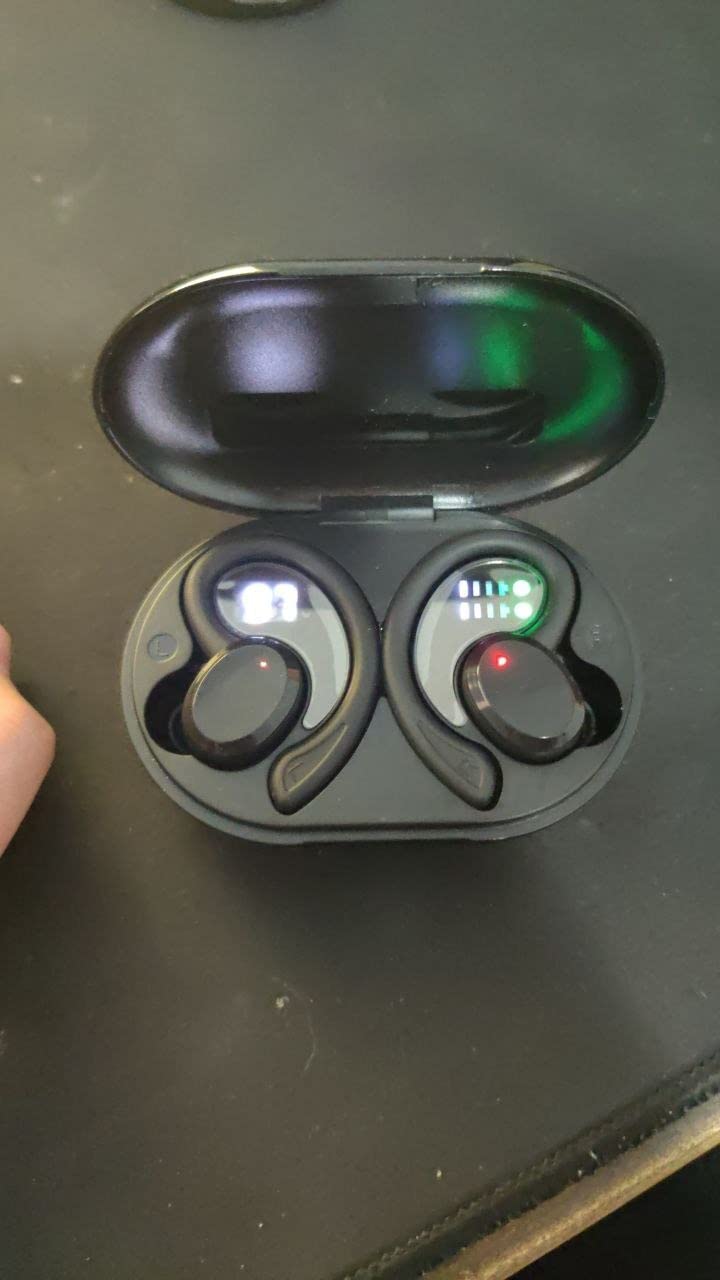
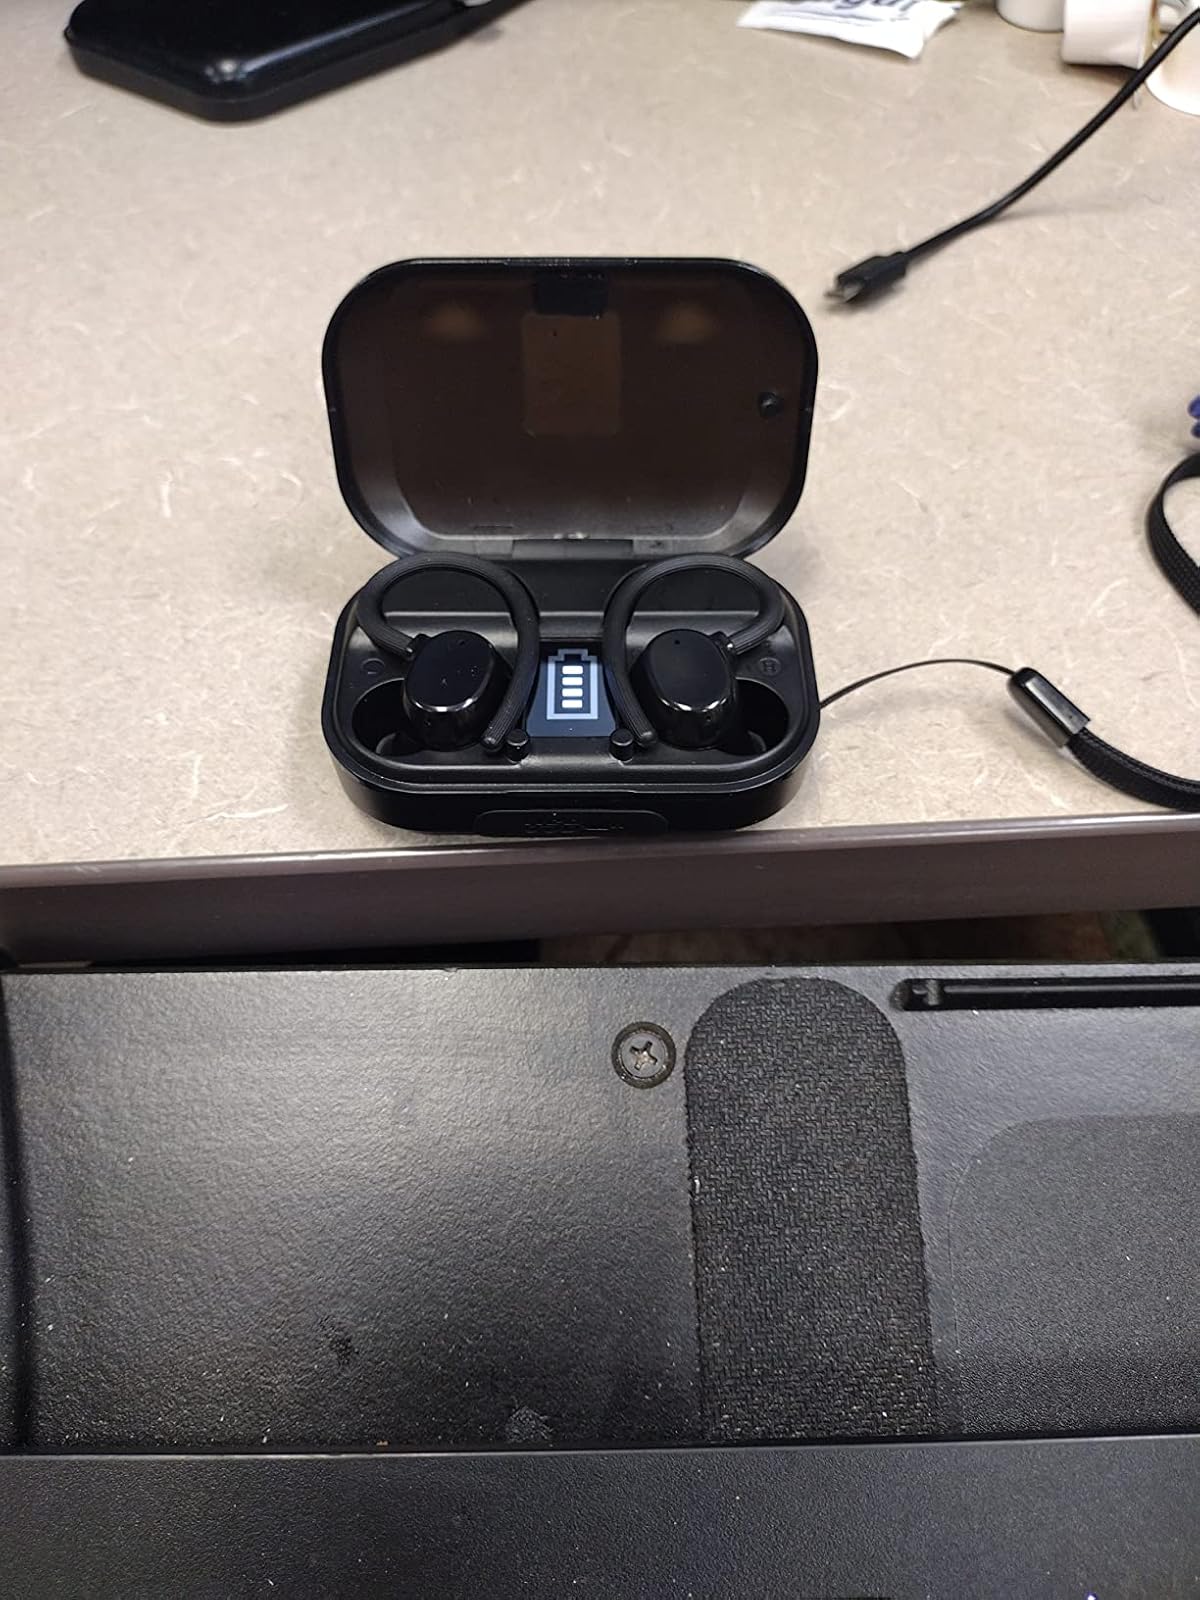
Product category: earbuds
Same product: no